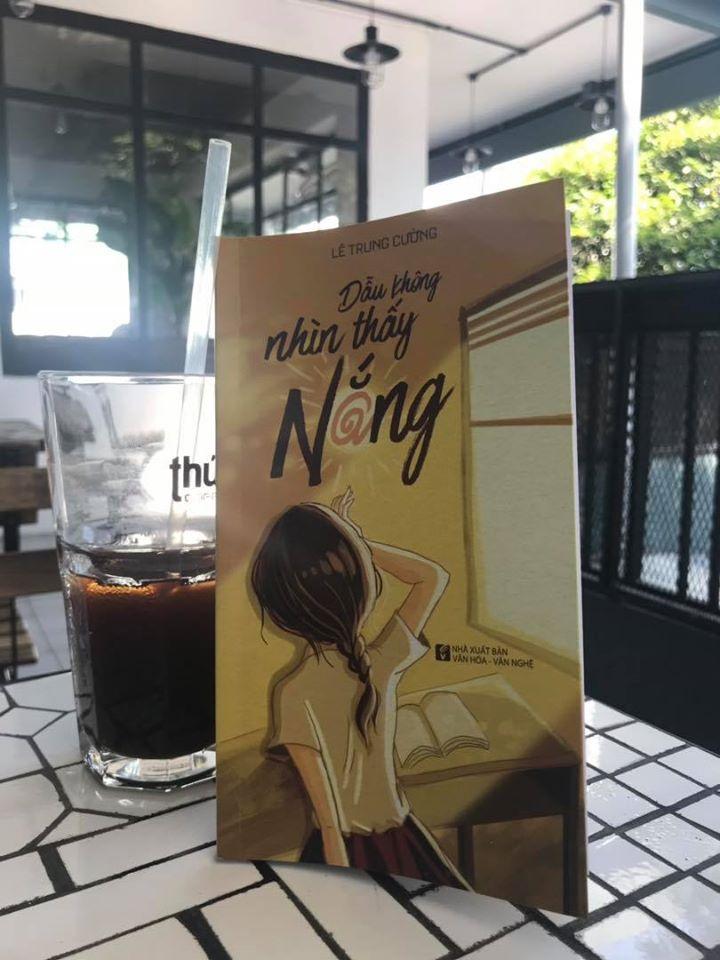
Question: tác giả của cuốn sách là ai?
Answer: lê trung cường